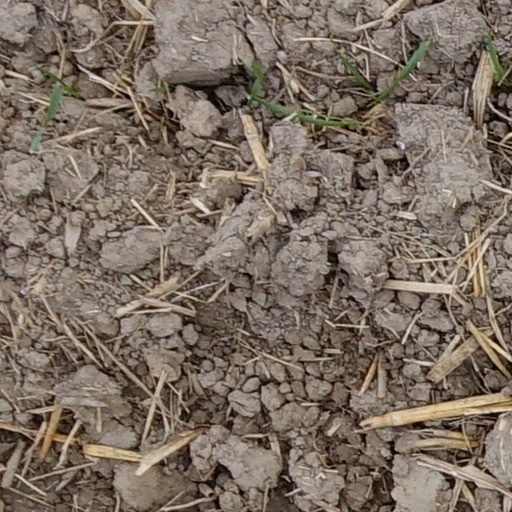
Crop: wheat